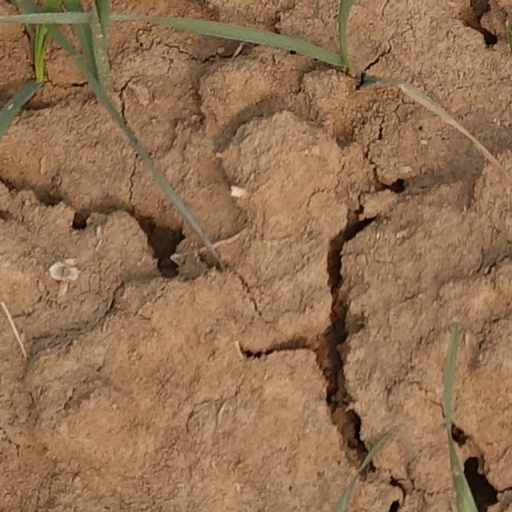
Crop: wheat